Bebe and Louis Barron

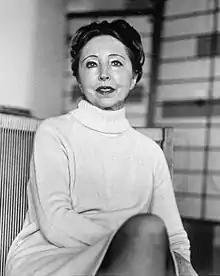
Anaïs Nin<hr>

In June 1949, Anaïs Nin recorded a full version of "House of Incest" and four other stories from "Under a Glass Bell". These recordings were pressed on red vinyl and released on the Barrons' "Contemporary Classics" record label under the "Sound Portraits" series. (Barron Sound Portraits)